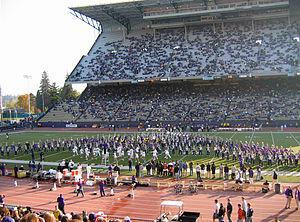
Les Huskies de Washington sont un club omnisports universitaire de l'Université de Washington à Seattle. Les équipes des Huskies participent aux compétitions universitaires organisées par la National Collegiate Athletic Association. Washington fait partie de la Pacific-12 Conference.